Lambert Wyts

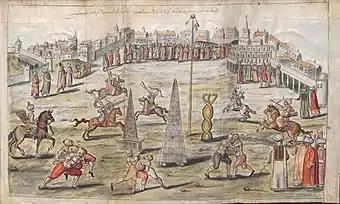
"The hippodrome"

He included in his diary water color drawings of the Sultan, the reception of the ambassadors and various costumes and customs of the peoples living in Constantinople. These drawings call to mind the 'Turkish costume books', a genre in Western art that became popular from the 16th century. The Flemish painter Pieter Coecke van Aelst's widow Mayken Verhulst published in 1553 a nearly five-metre-long monumental frieze entitled "Ces Moeurs et fachons de faire de Turcz" (Customs and Fashions of the Turks). It records van Aelst's impressions collected during his journey to Constantinople which he made in 1533 as part of the retinue of the Habsburg diplomat Cornelis de Schepper. The French geographer and courtier Nicolas de Nicolay followed with his "Quatre premiers livres des navigations" ("Four first book of travels") published in 1567, which recorded de Nicolay's observations about the Ottoman court and peoples collected during his 1551 mission to Constantinople. The text was illustrated with 60 images engraved after original drawings by de Nicolay.